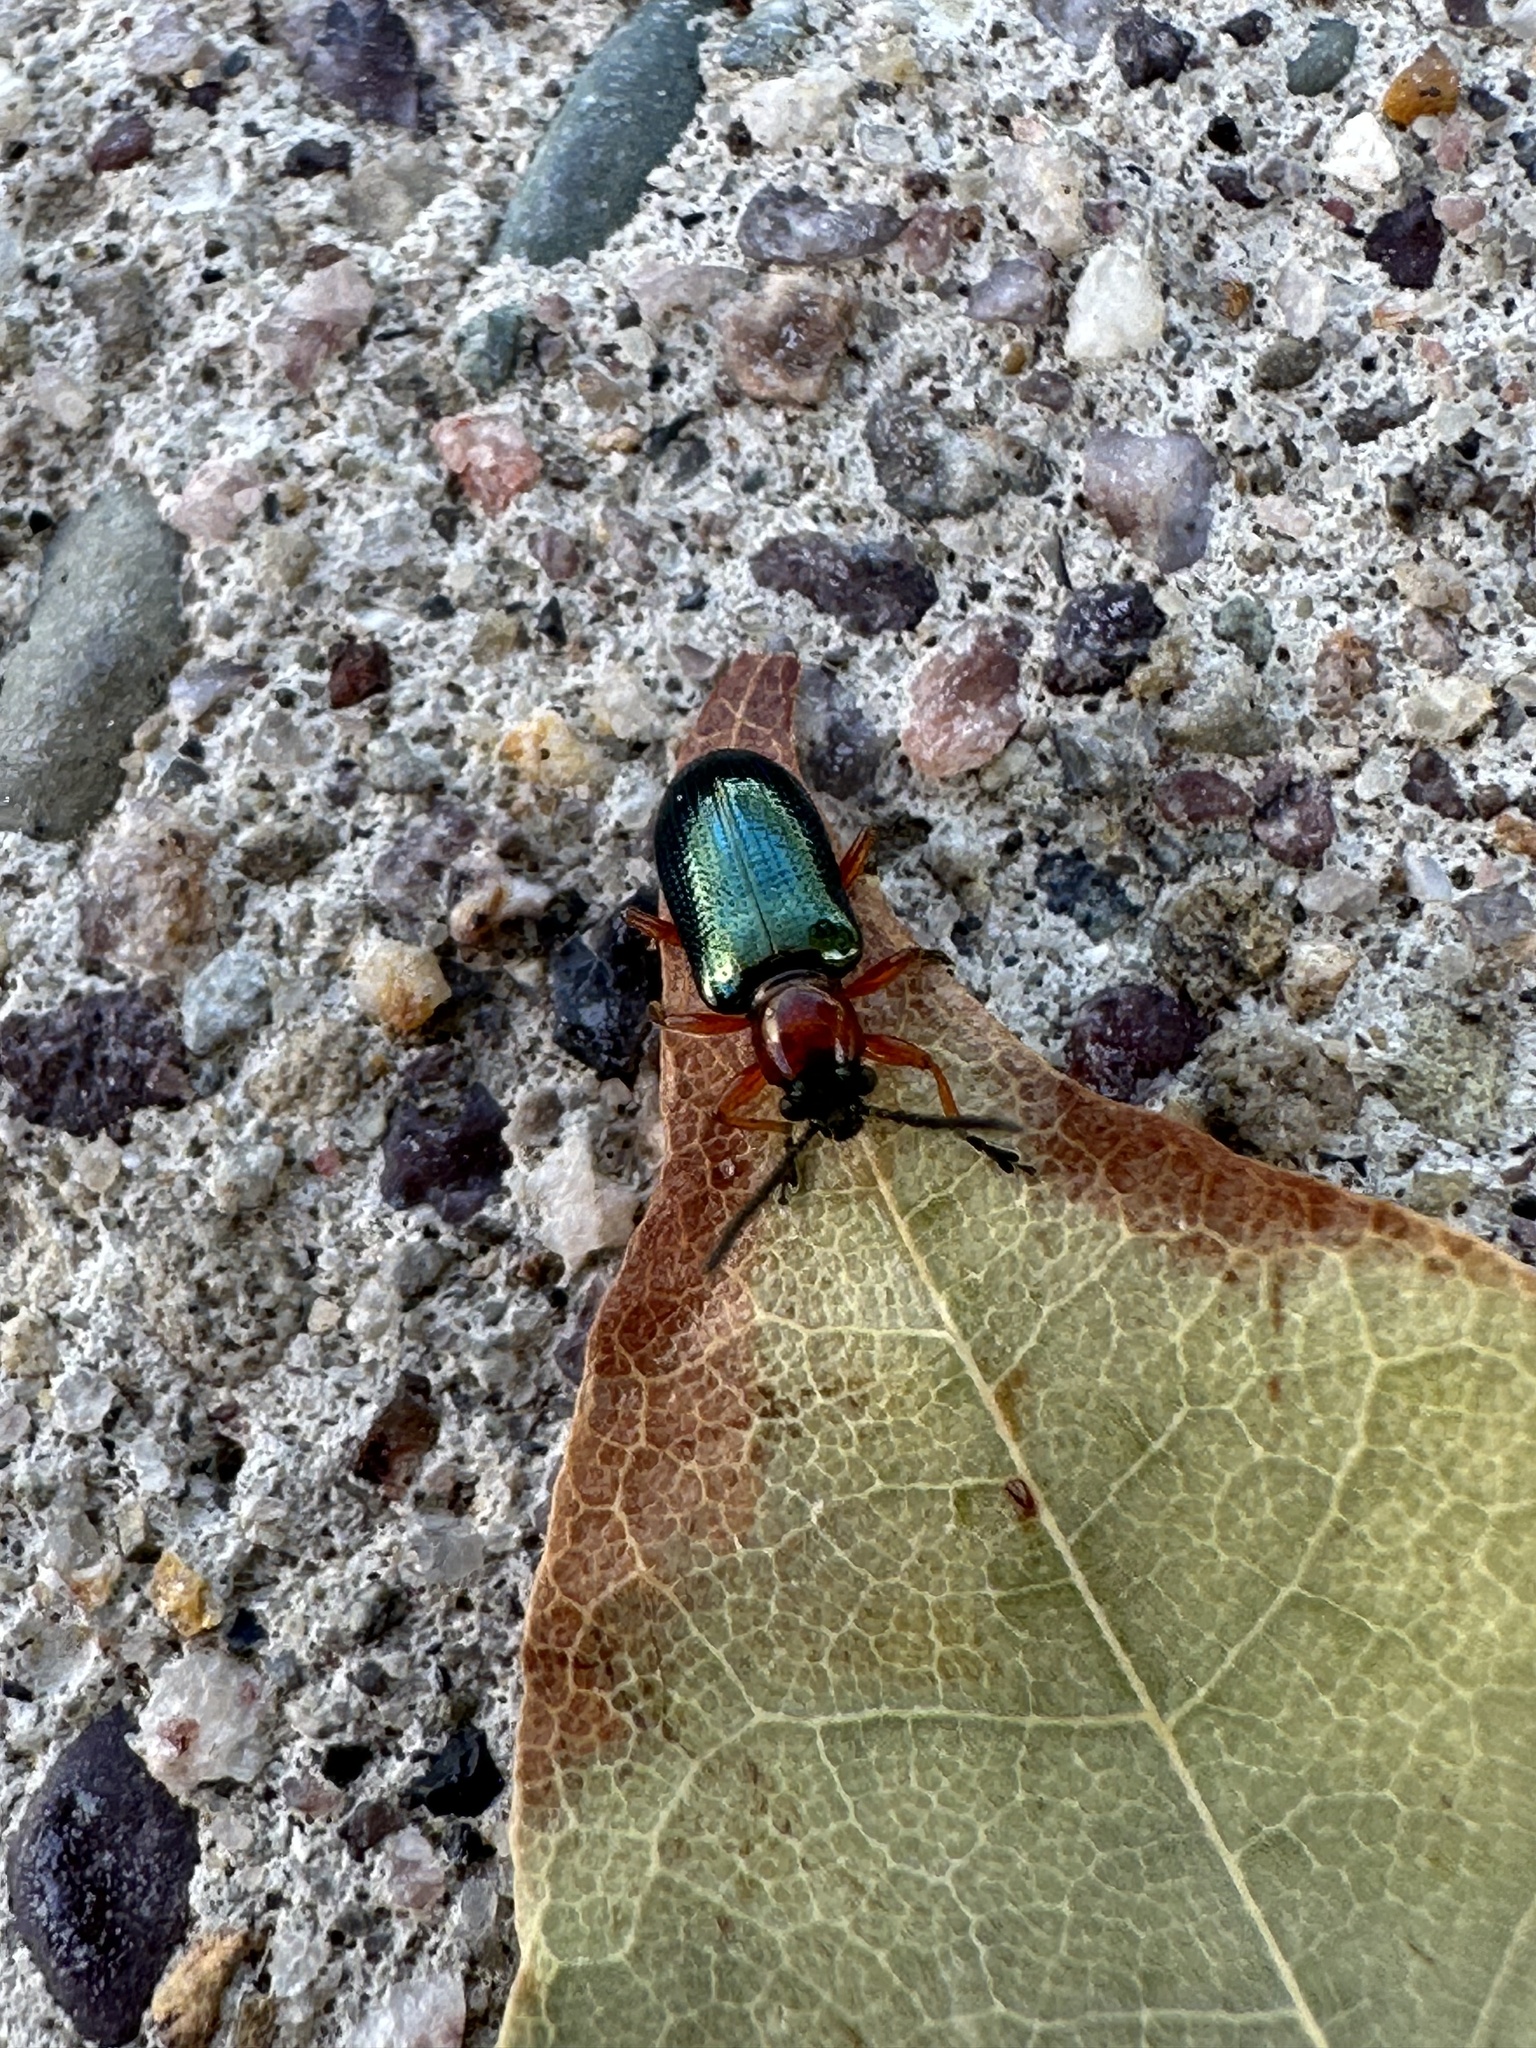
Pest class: cereal_leaf_beetle